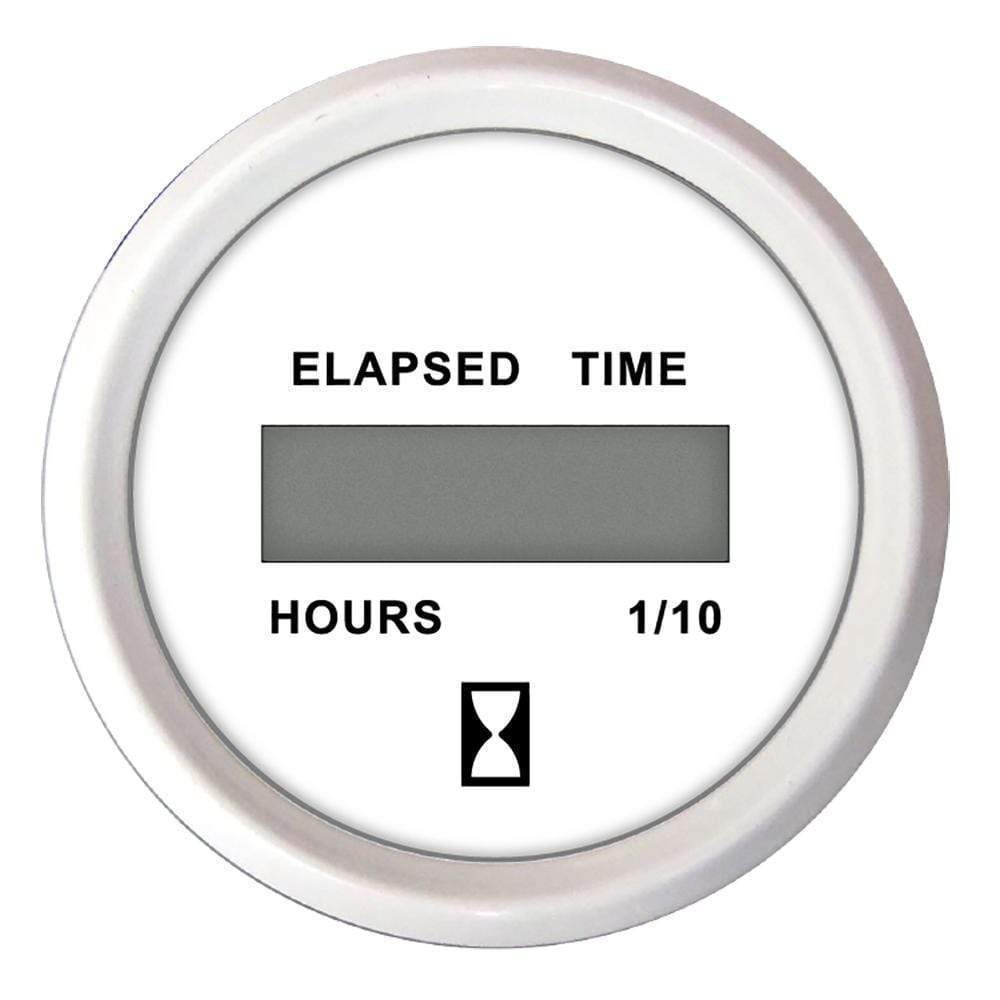
Faria 2" Hourmeter Digital 10000 Hours 12-32v #13130
Faria 13130 Gauges 2" Hourmeter (Digital) 10,000 Hours 12-32VDC Dress White - Retail Package Hole Size: 2" Perimeter-lighted black dial with bold white graphics, black aluminum SAE style bezel, contoured white pointer and flat glass lens. Electronic tachometers work by counting pulses generated by the ignition system, alternator, tach signal generator or magnetic pickup sender. The tach is hooked up to +12vDC, Ground and one of the signal sources listed above. By selecting the right tach and setting the switch on the back to the correct position you let the tachometer know how many pulses are sent per each engine revolution. Features: Wide range of scales Available for gas or diesel engines Multiple signal sources Anti-scratch glass lens Color: Dress White Normalized SKU: 13130 UPC Code: 759266131309
Brand: Faria
Category: Vehicles & Parts > Vehicle Parts & Accessories > Motor Vehicle Parts > Motor Vehicle Sensors & Gauges > Tachometers